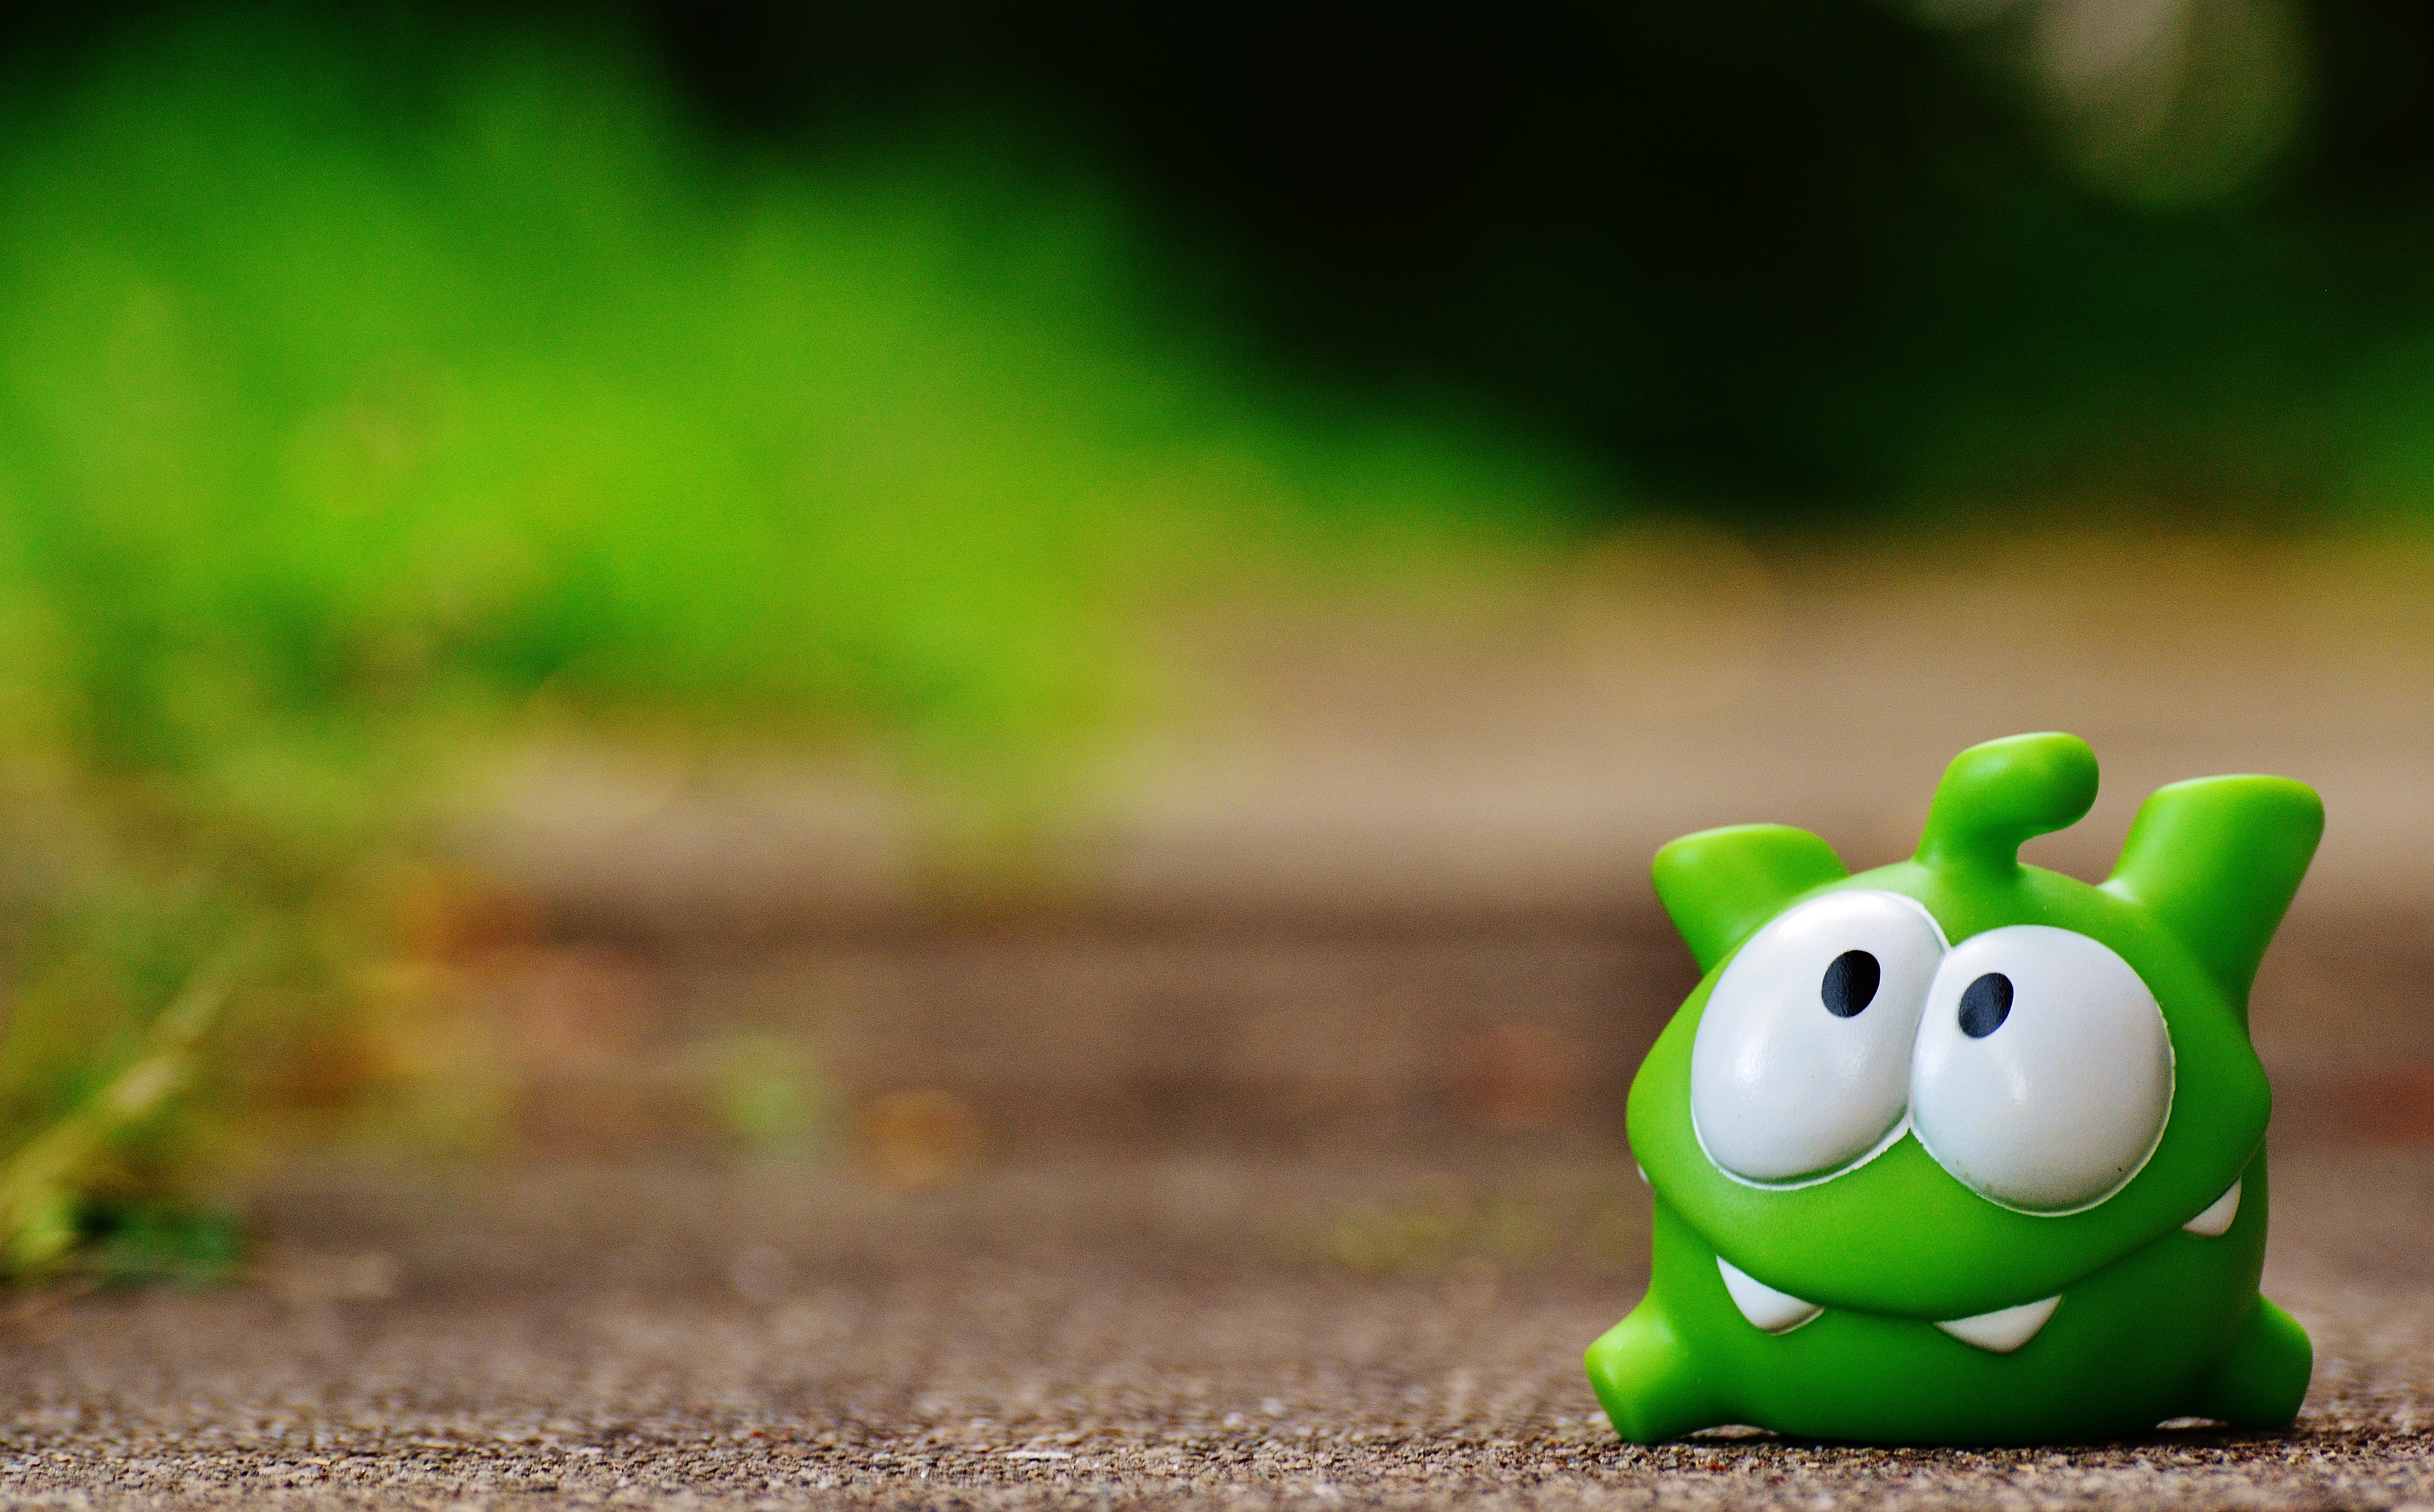
grass, lawn, flower, cute, green, frog, amphibian, fig, funny, app, macro photography, cut the rope, mobile game, computer wallpaper